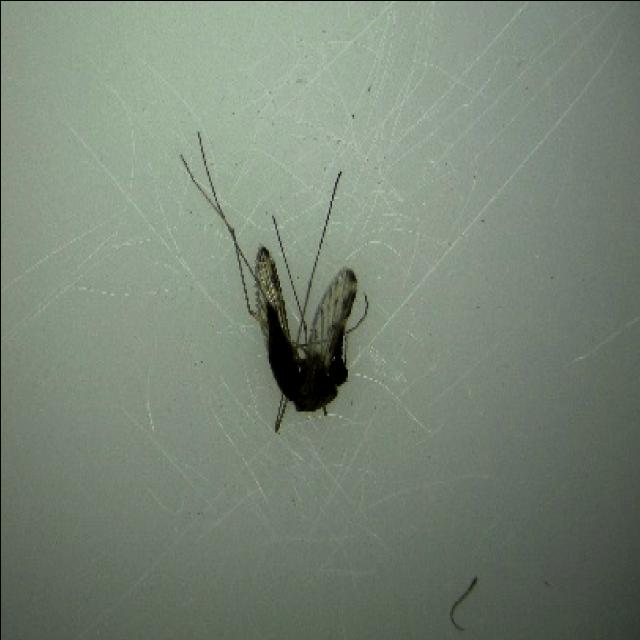
Species: anopheles_sinensis